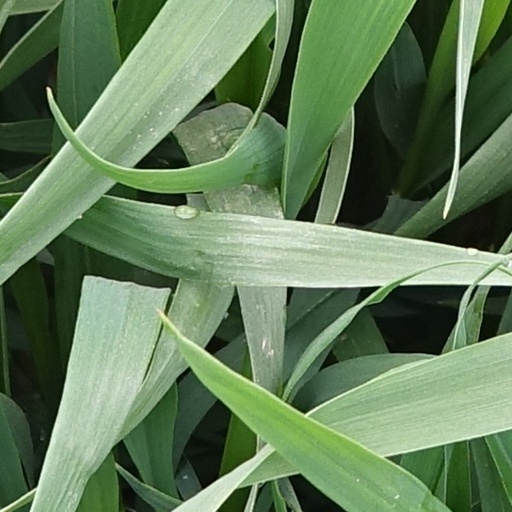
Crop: wheat